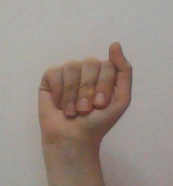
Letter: saad